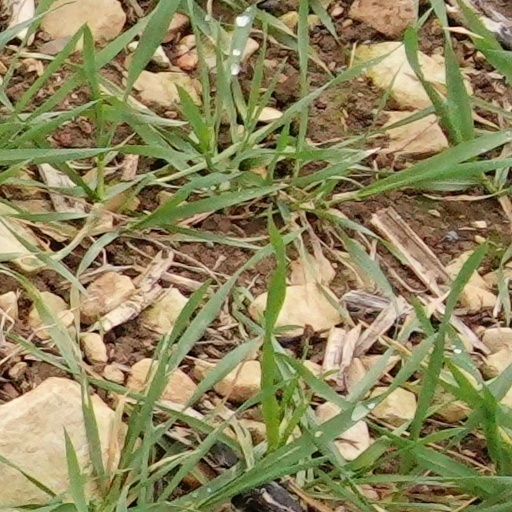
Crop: wheat